Statue of Benjamin Harvey Hill

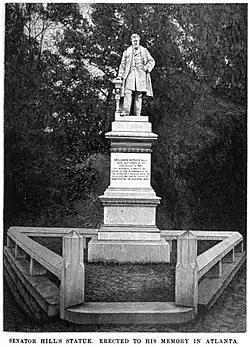
The statue at its original location, c. 1893

The statue was dedicated on May 1, 1886. Henry W. Grady served as the master of ceremonies for the event, which attracted tens of thousands of spectators. According to historian Lucian Lamar Knight, over half of the audience consisted of Confederate States Army (CSA) veterans. The location for the monument was at the southern intersection of Peachtree Street and West Peachtree Street, in the vicinity of what is today Hardy Ivy Park. General Clement A. Evans gave an invocation for the event, which was followed by an oration by Major J. C. C. Black of Augusta, Georgia and other speeches from Davis, Georgia Governor Henry Dickerson McDaniel, and Spalding. Grady, in introducing Davis to the audience, proclaimed him the "South's uncrowned king". At the introduction of Davis, the crowd responded with approximately 10 minutes of applause. Following this, Davis gave a brief speech where he said, "If I were asked from Georgia's history to name three typical men I would choose Oglethorpe the benevolent, Troup the dauntless, and Hill the faithful." The statue was formally unveiled following Spalding's speech.